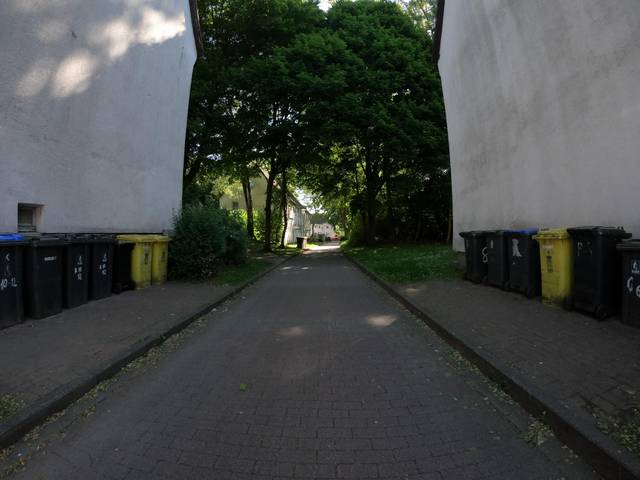
Region: Germany
Coordinates: 51.537, 6.979